Sauber C29

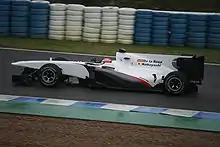
Kamui Kobayashi driving the C29 with the sponsorless livery during the pre-season testing in Jerez

In the early part of the season, the car demonstrated very poor reliability and it was not until the seventh round of the year that the team scored a point with Kamui Kobayashi taking 10th in Turkey. In the second half of the year, the car gradually improved to a very respectable level and the team finished the season with 44 points, taking eighth in the Constructors' Championship.